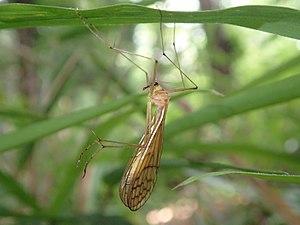
Bittacus est un genre d'insectes de l'ordre des mécoptères, de la famille des Bittacidae.